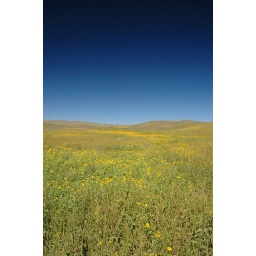
An open field in southern Arizona blooms with yellow wildflowers during the monsoon season.